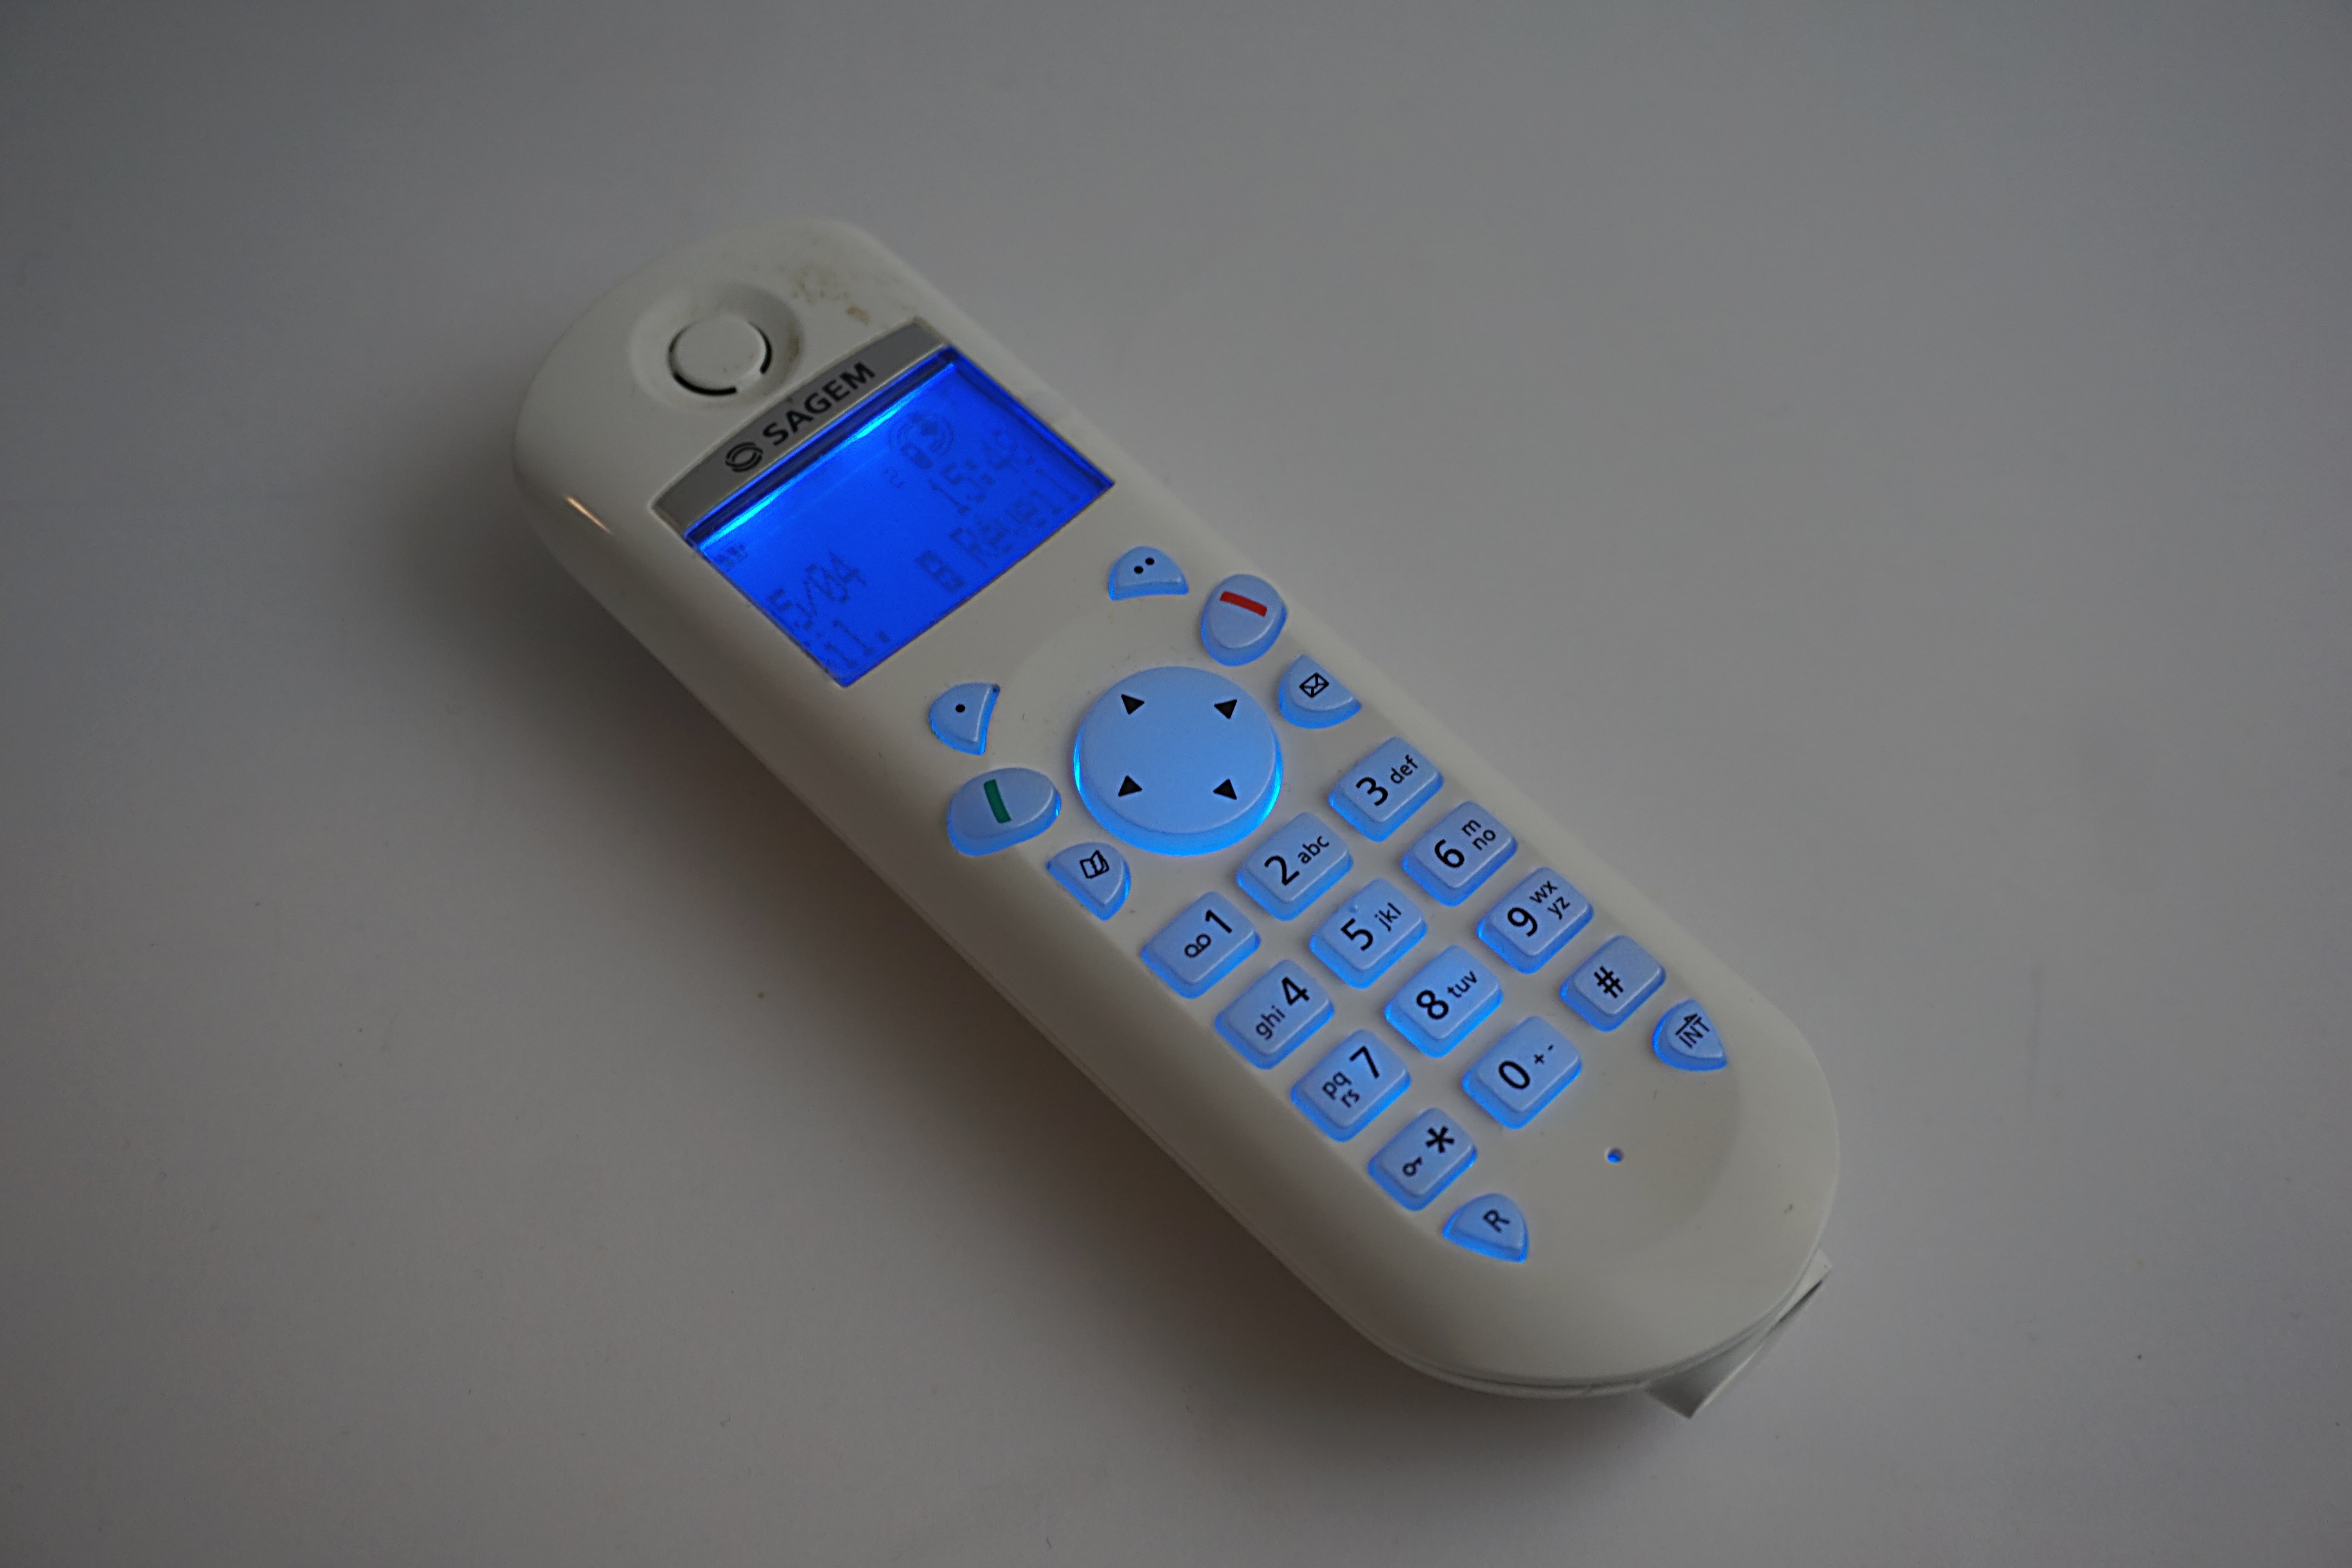
technology, phone, office, communication, gadget, business, product, display, call, contact, multimedia, wireless, portable, communicate, computer keyboard, mobile communication, electronic device, electronics accessory